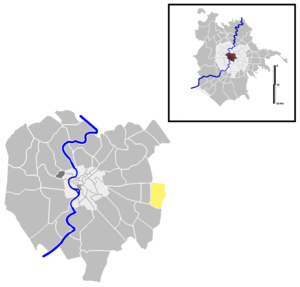
Alessandrino est un quartiere situé à l'est de Rome en Italie qui prend son nom de l'aqueduc de l'Aqua Alexandrina réalisé par l'empereur Sévère Alexandre au IIIᵉ siècle. Il est désigné dans la nomenclature administrative par Q.XXIII et fait partie du Municipio V. Sa population est de 39 633 habitants répartis sur une superficie de 3,7137 km².